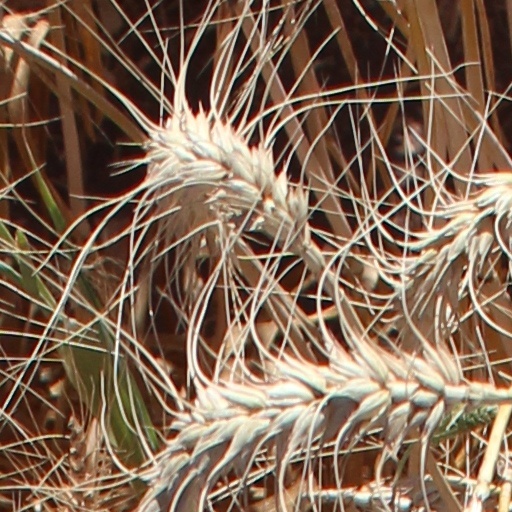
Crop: wheat